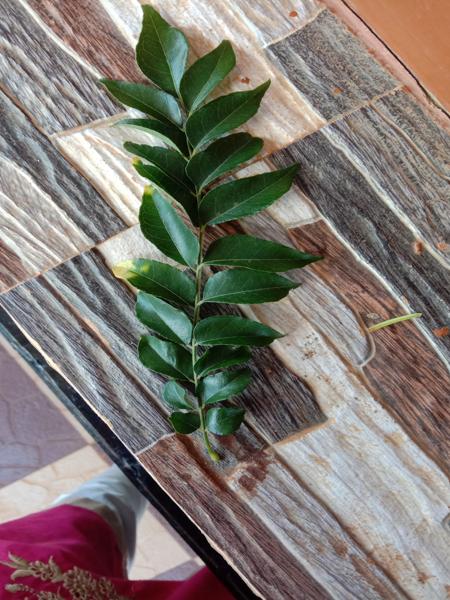
Plant: Curry